Machinarium

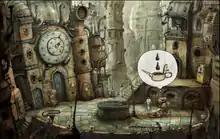
A screenshot from "Machinarium", demonstrating the hand-drawn backgrounds and the communication of objectives through pictorial thought bubbles

The goal of "Machinarium" is to solve a series of puzzles and brain teasers. The puzzles are linked together by an overworld consisting of a traditional "point and click" adventure story. The overworld's most radical departure is that only objects within the player character's reach can be clicked on.